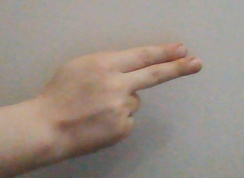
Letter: ain